Compaq ProLinea

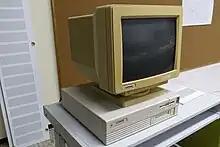
ProLinea 4/66

The ProLinea was a line of budget desktop computers released by Compaq from 1992 to 1996. All the machines in the line were x86-based IBM PC–compatible systems, ranging from the i386SX to Pentiums. The ProLinea was succeeded by the Presario line in 1993, although the two sold concurrently for a while.